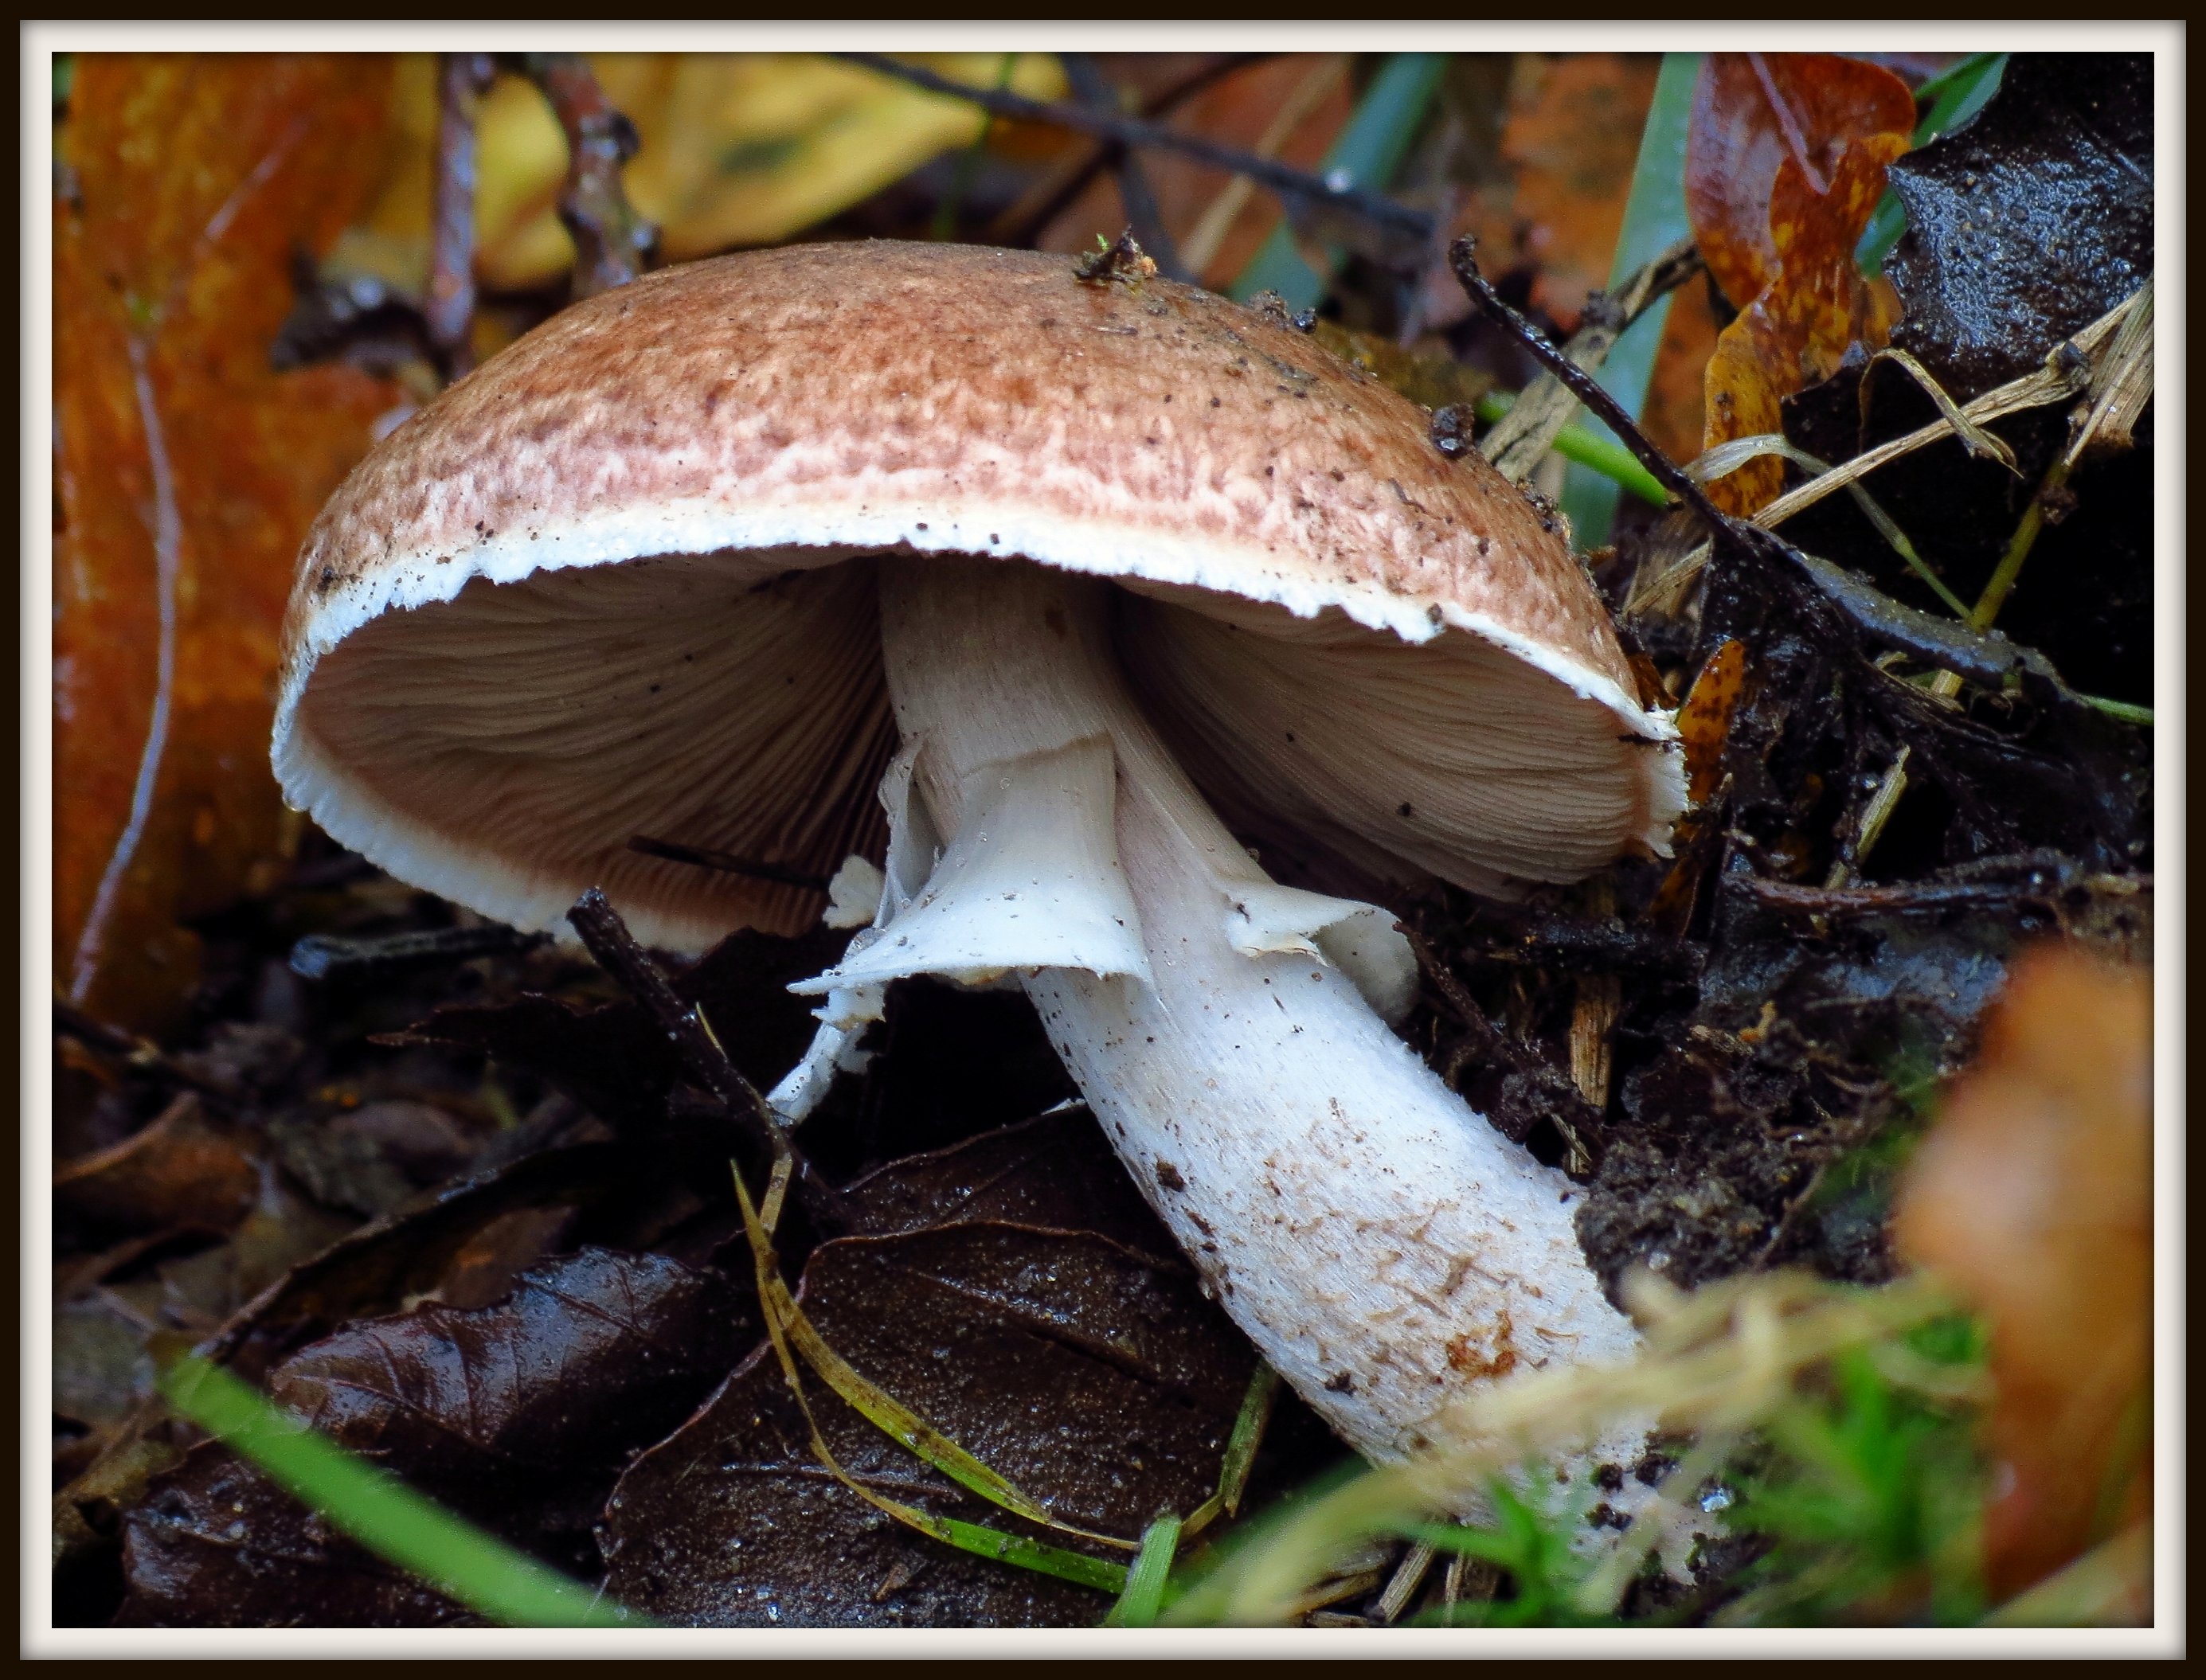
nature, macro, autumn, mushroom, fauna, fungus, mushrooms, naturaleza, setas, agaric, bolete, ggl1, gaby1, canonsx40hs, agaricus, matsutake, oyster mushroom, edible mushroom, shiitake, medicinal mushroom, agaricomycetes, agaricaceae, champignon mushroom, penny bun